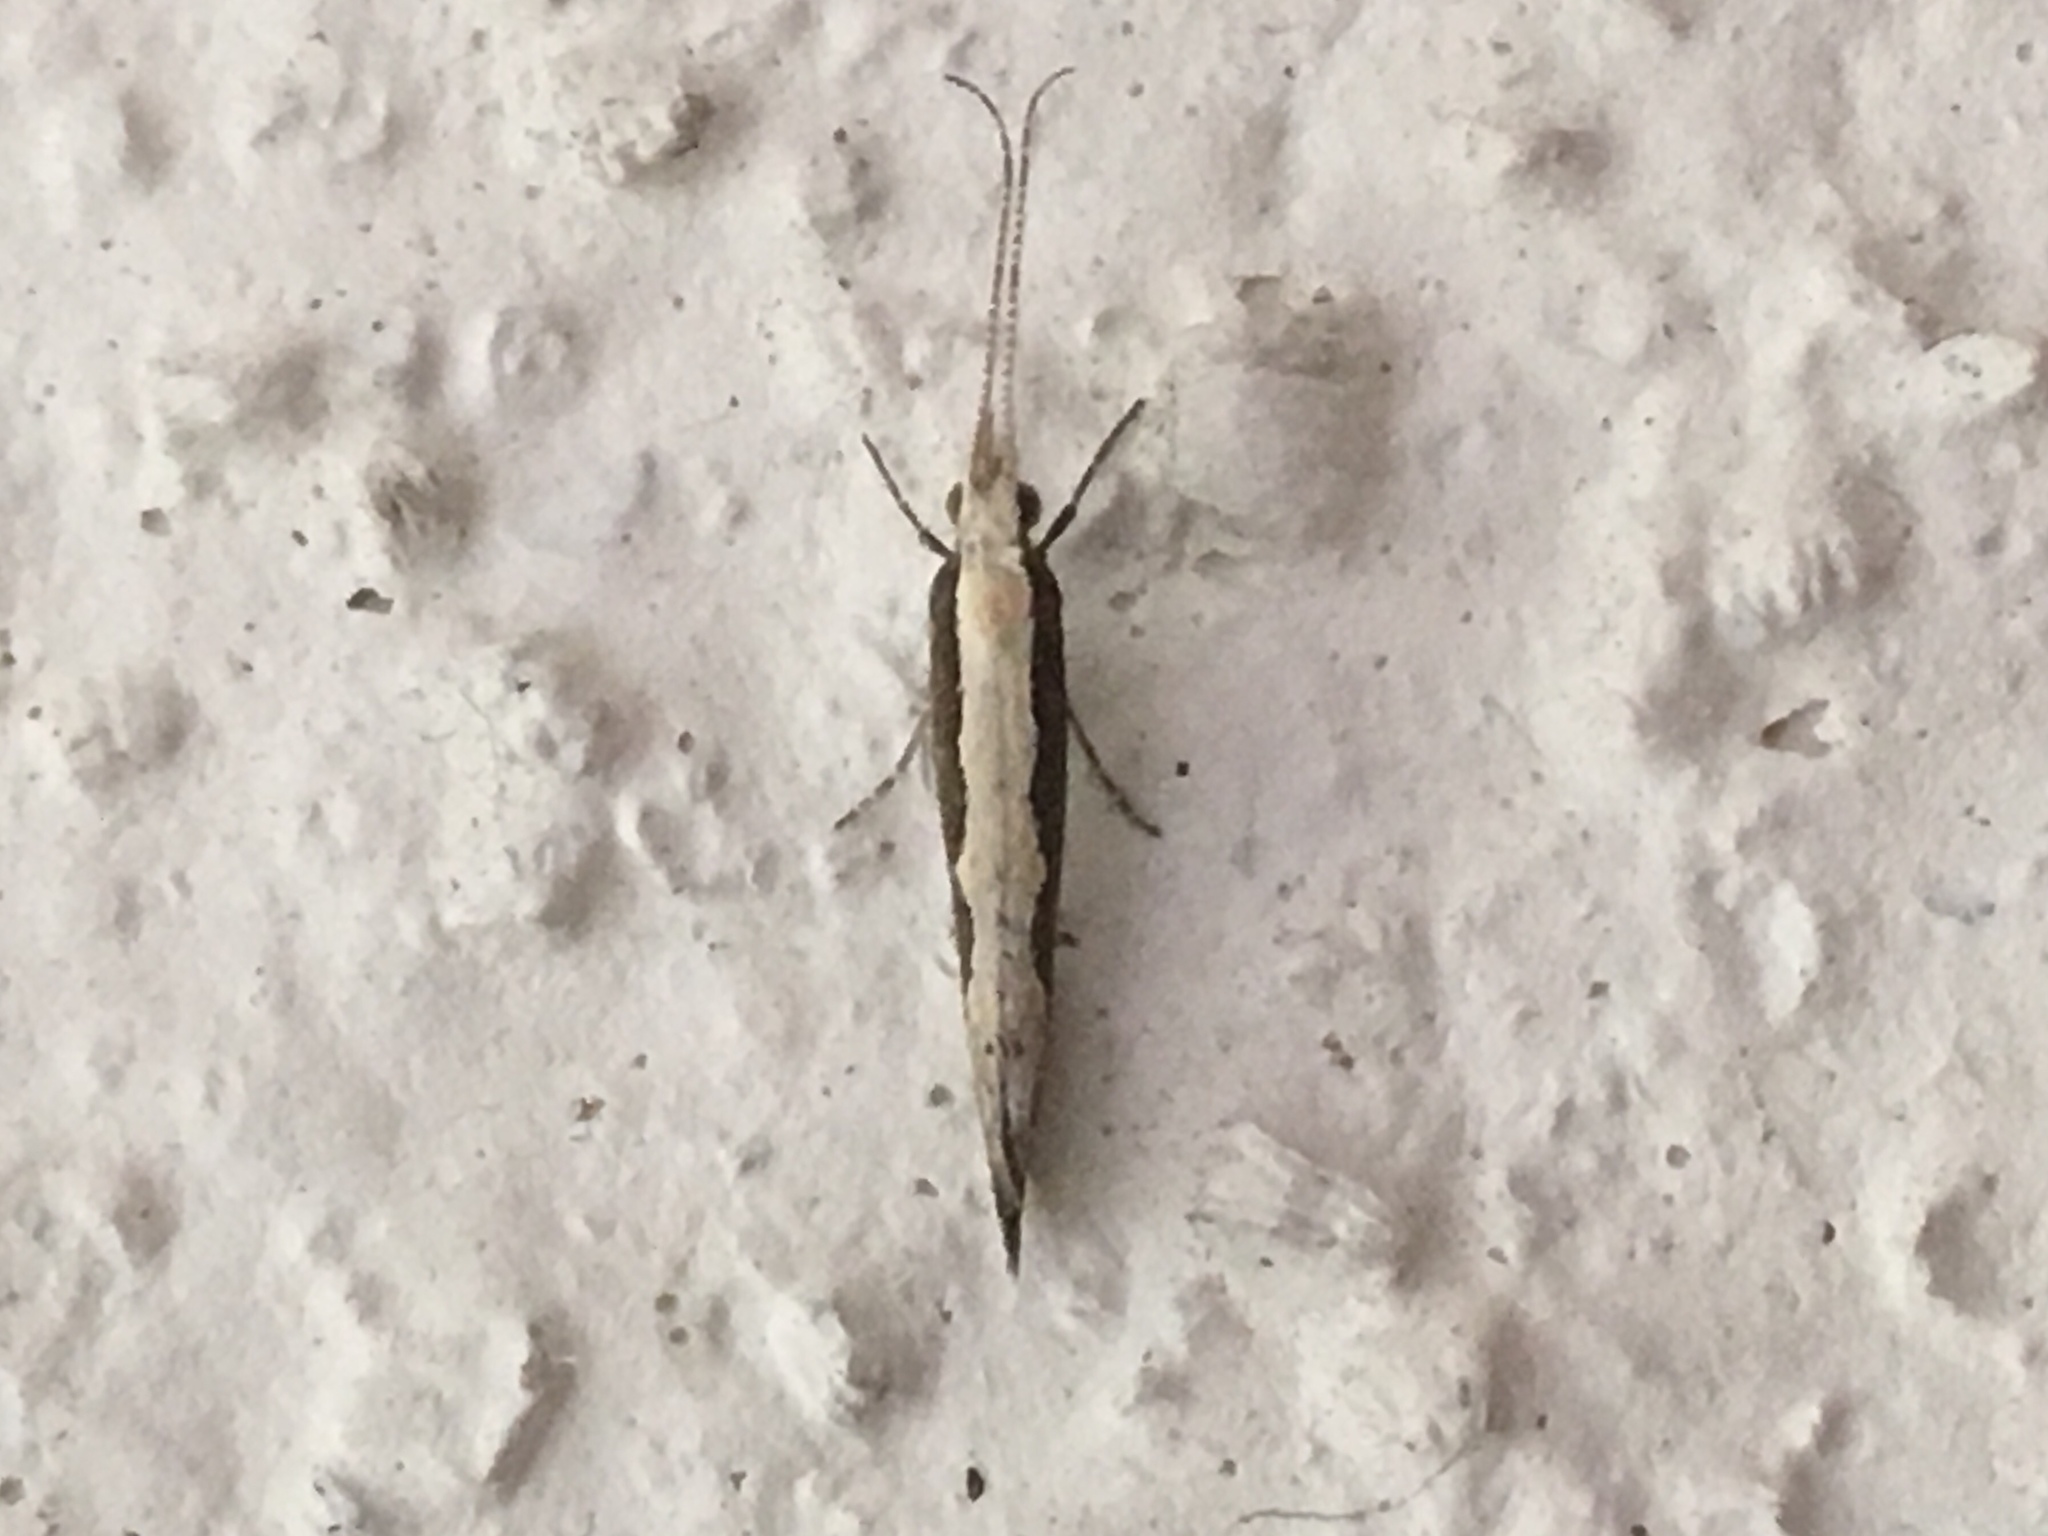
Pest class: diamondback_moth